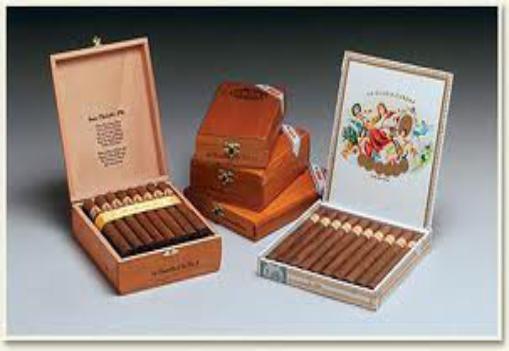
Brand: La Gloria Cubana
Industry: Necessities